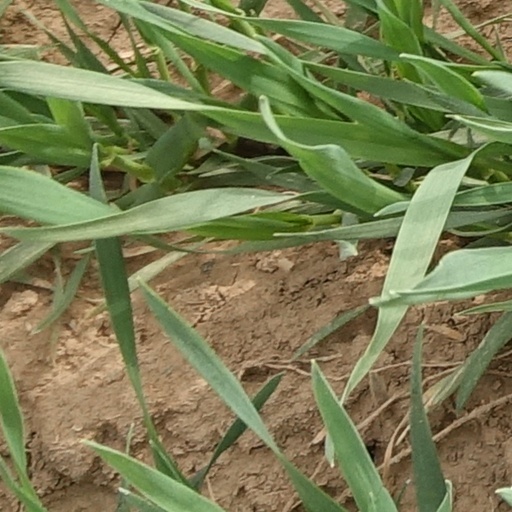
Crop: wheat